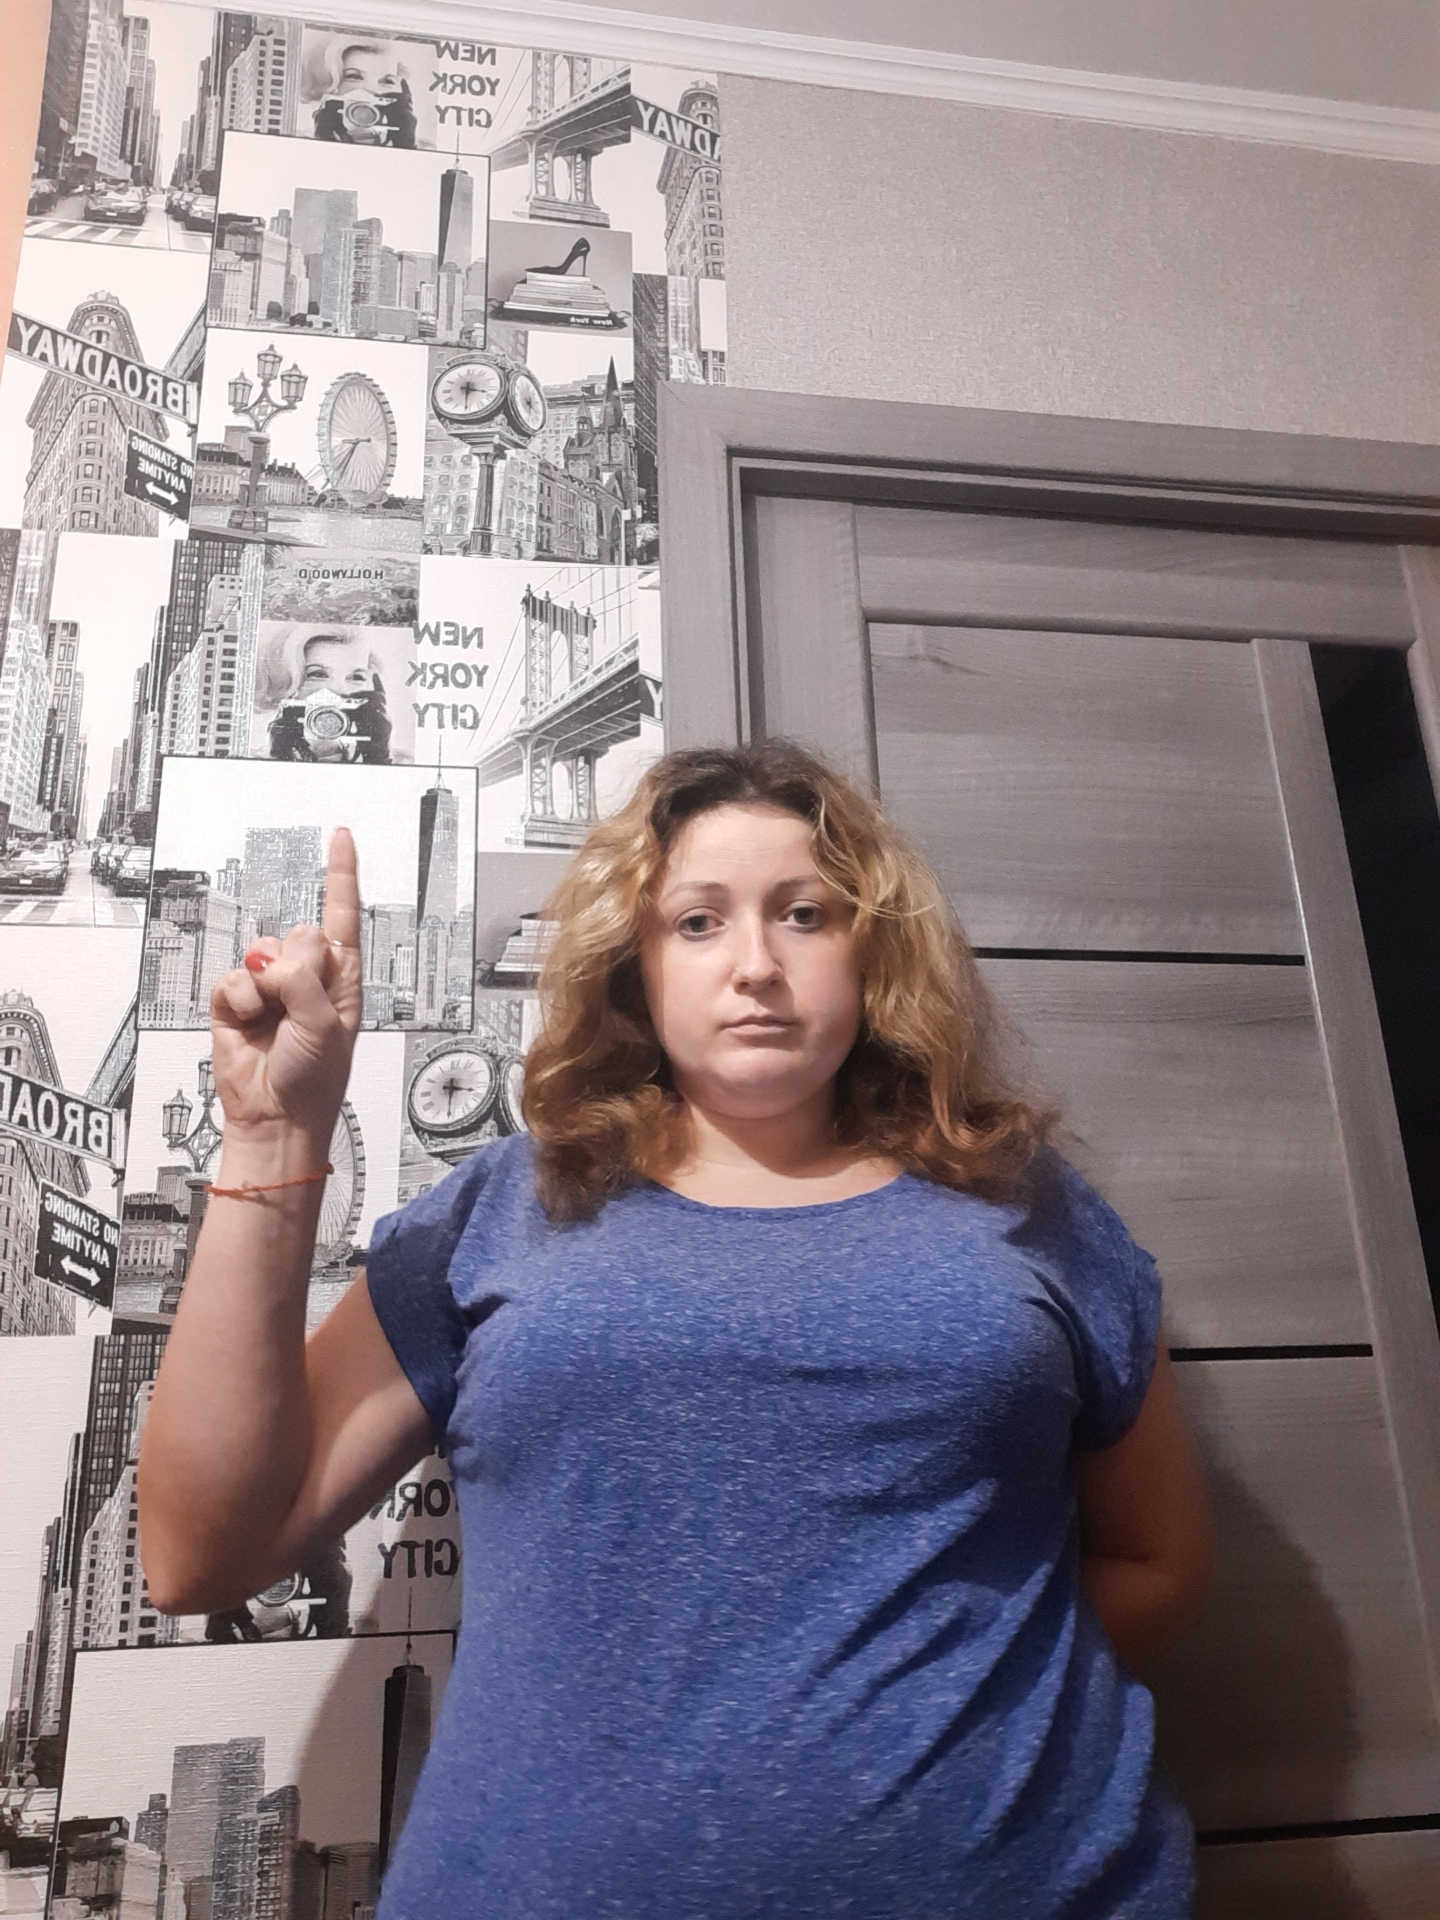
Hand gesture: one